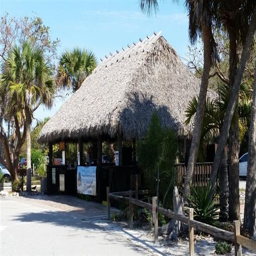
marks the starting point for the weekly guided tours around the preserve .